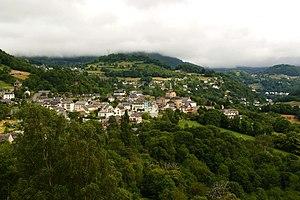
Saint-Savin est une commune française située dans le département des Hautes-Pyrénées, en région Occitanie. Elle appartient selon l'INSEE à la banlieue de l'unité urbaine d'Argelès-Gazost, petite agglomération d'environ 7 000 habitants.